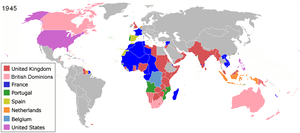
Les couleurs représentent les colonies des diverses pays en 1945 et les frontières coloniales de l'époque. Español: Colonialismo en 1945 한국어: 1945년 다양한 국가의 식민지들 및 당시 식민지의 경계
L'impérialisme est une stratégie doctrine politique de conquête, visant la formation d'un empire ou d'une domination et souvent justifiée, comme dans le cas des pays européens, par l'idée d'une mission civilisatrice. Pour John Atkinson Hobson, la nouveauté dans l'impérialisme de la fin du XIXᵉ siècle et du début du XXᵉ siècle, c'est qu'il n'est plus lié à l'idée d'un empire couvrant le monde connu, comme c'était le cas dans le cadre de la Pax Romana. Au contraire, à la suite de la montée du nationalisme au XIXᵉ siècle, cet impérialisme donne lieu à une lutte entre empires concurrents. Au niveau économique, l'impérialisme est alors de nature protectionniste et s'oppose au libre-échange. Par ailleurs, ses liens avec certaines formes de capitalisme monopolistique sont mis en avant par de nombreux auteurs marxistes. De nos jours, ce terme est employé de façon large pour désigner tout rapport de domination établi par une nation ou pays sur un ou plusieurs autres pays.